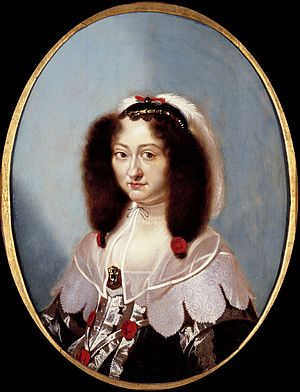
Magdalena Sibylla af Sachsen / Biografi / Fødsel og familie
Magdalena Sibylla.
Magdalena Sibylla af Sachsen var en sachsisk prinsesse, der var prinsesse af Danmark fra 1634 til 1647 som ægtefælle til den udvalgte prins Christian. Efterfølgende var hun hertuginde af Sachsen-Altenburg som ægtefælle til hertug Frederik Vilhelm 2. af Sachsen-Altenburg.